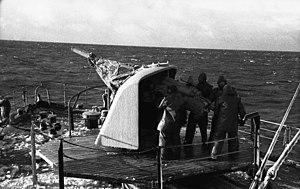
Le canon de 8,8 cm SK C/35 était un canon de marine allemande utilisé pendant la Seconde Guerre mondiale.